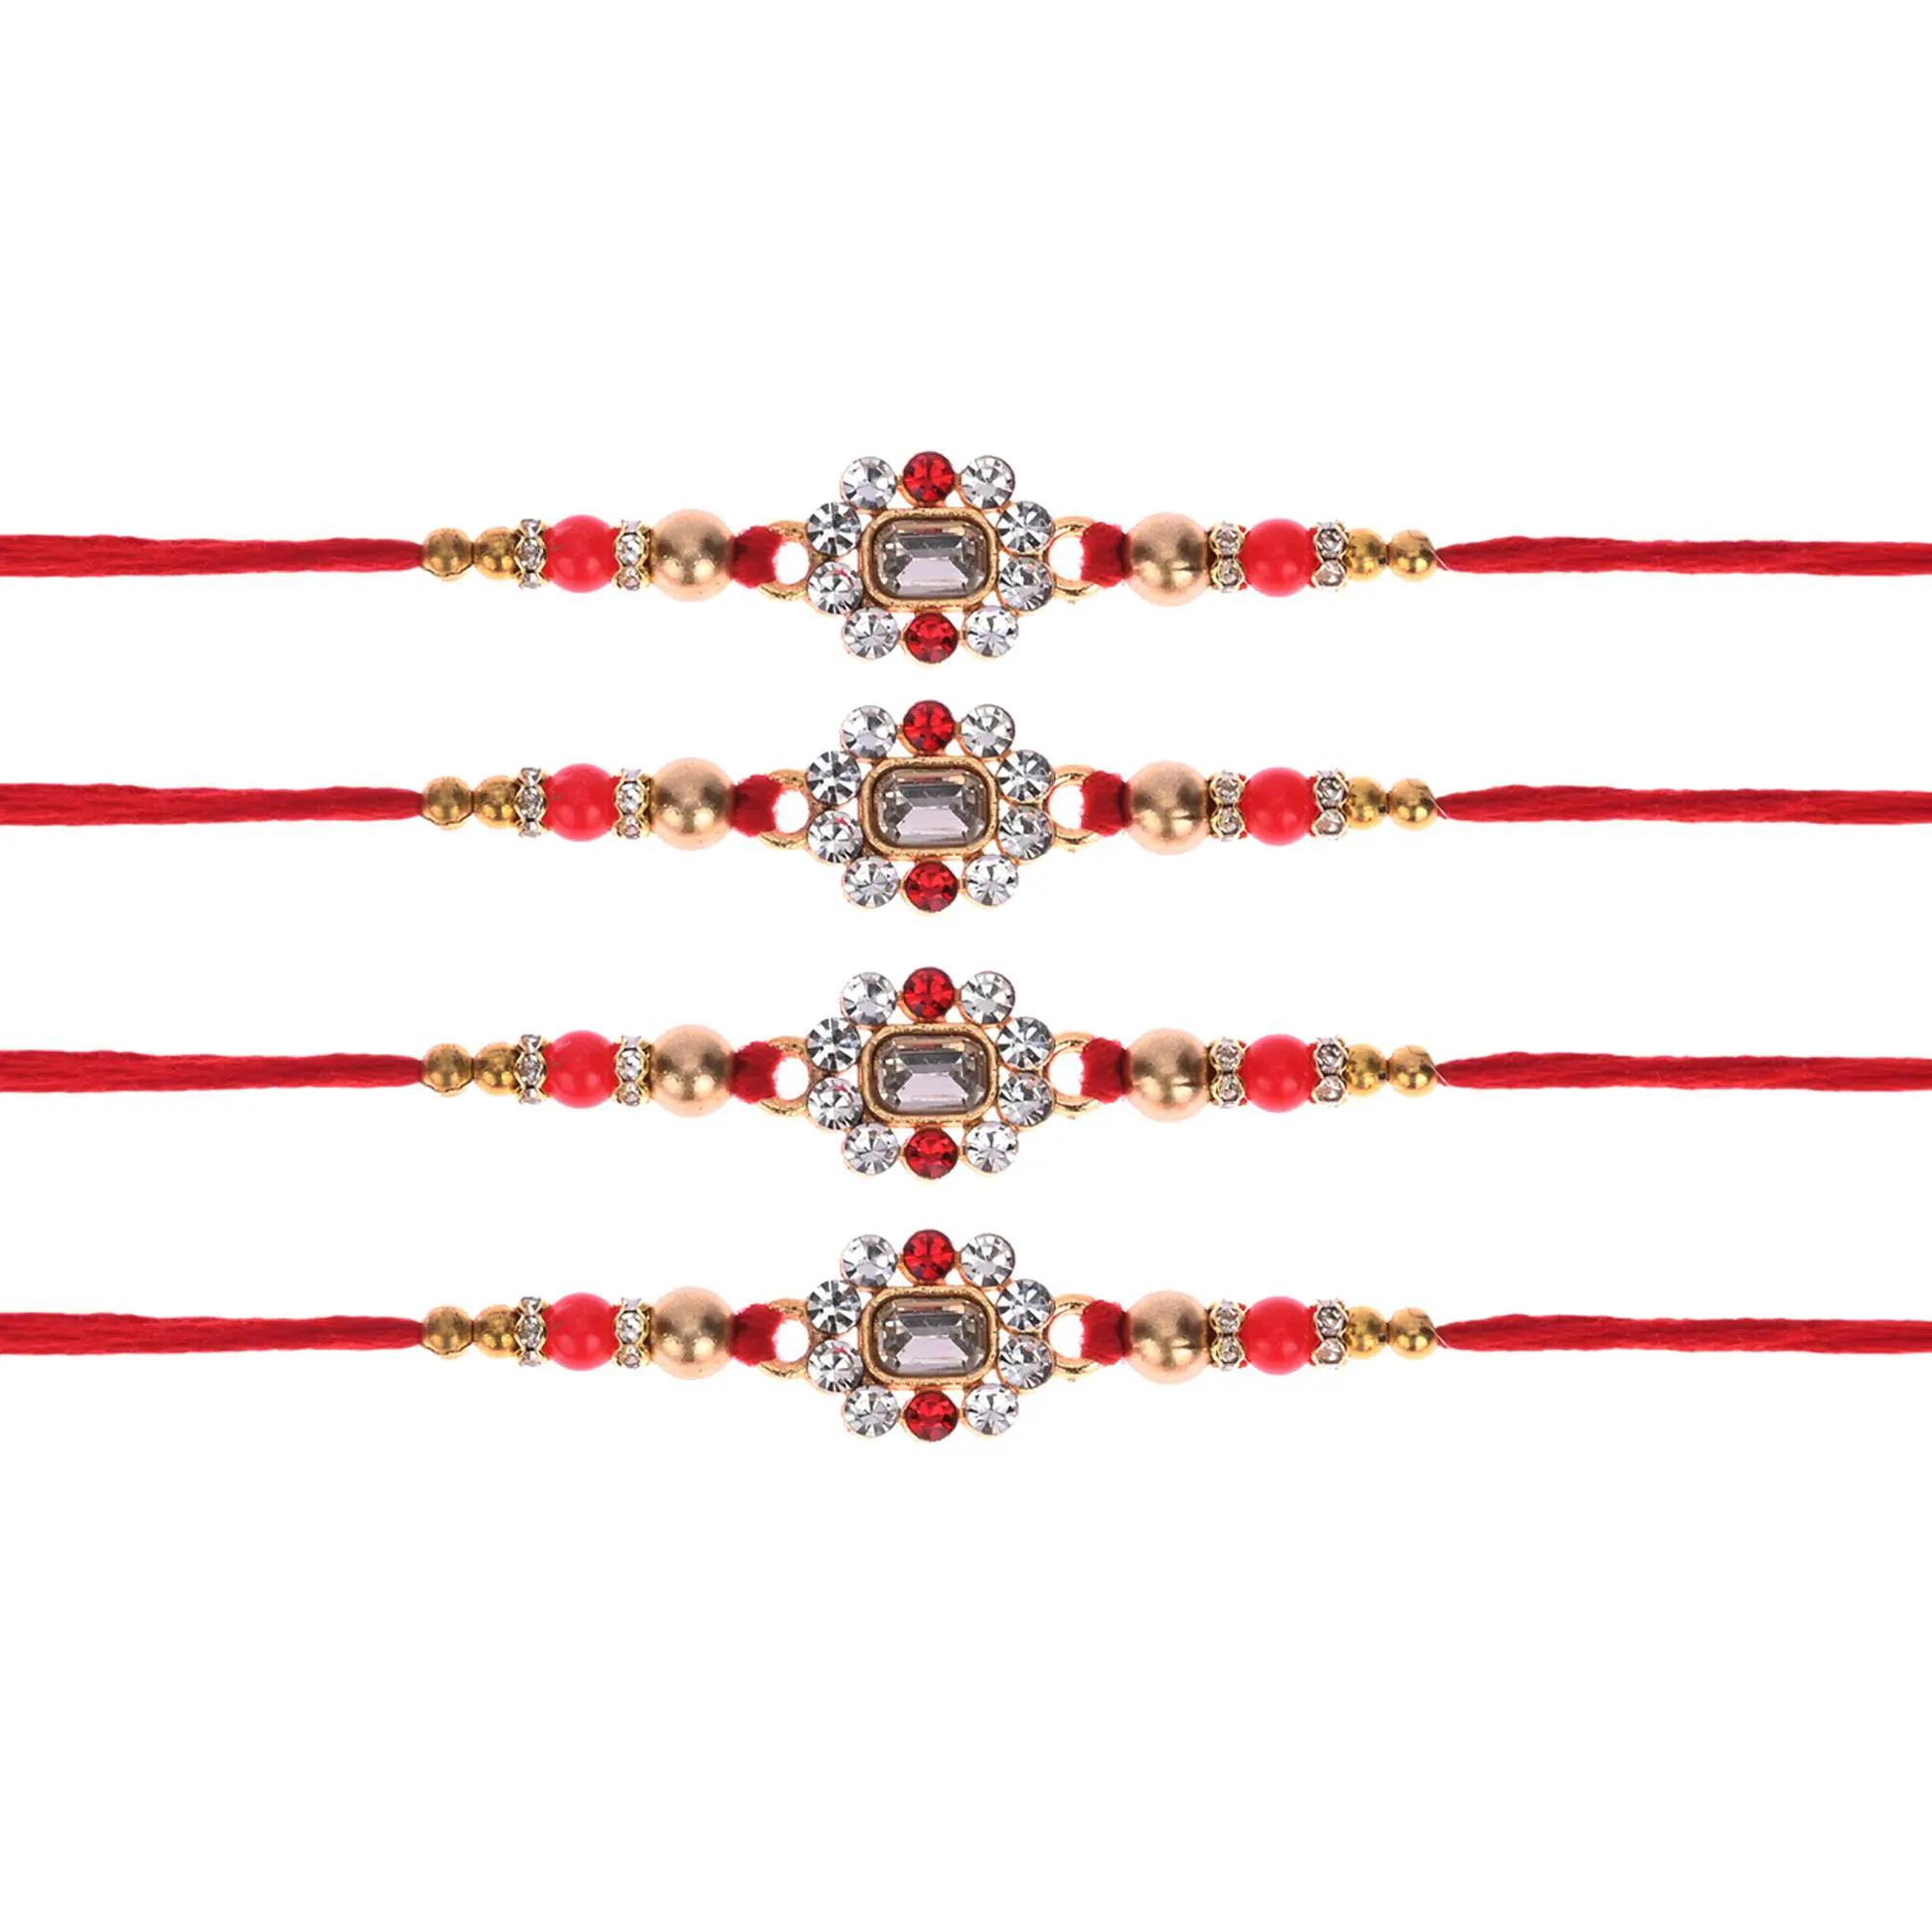
Alampata Multicolor Combo of 4 Stone Rakhi Set for Men with Roli Chawal Rakhi for Brother
Type: Rakhis
Brand: ALAMPATA
Price: Rs. 199
 Rakhi Traditional Rakshabandhan Gift to Brothers from Beloved Sisters Rakshabandhan or Rakhi is a festival celebrating and honoring sibling love. It is love at its purest & deepest point and is portrayed in the form of the sister reminding the brother of the undying bond between them by tying a holy thread and true to his nature the brother reiterates his pledge to care for his sister in body mind and spirit. Honoring this ancient festival of morals and self-sacrificing love, we brings home-spun rakhis prepared in the time honored tradition and with same love & care that equates sisterly love. Respecting the values that Rakhi represents we bring you rakhis made with auspicious material like moli and woven with kundan, zardosi etc
Features: rakhi for brother,indian festival,rakshabhandan,rakhi,bhaiya rakhi,india,brother,sister,festival
Included: 4